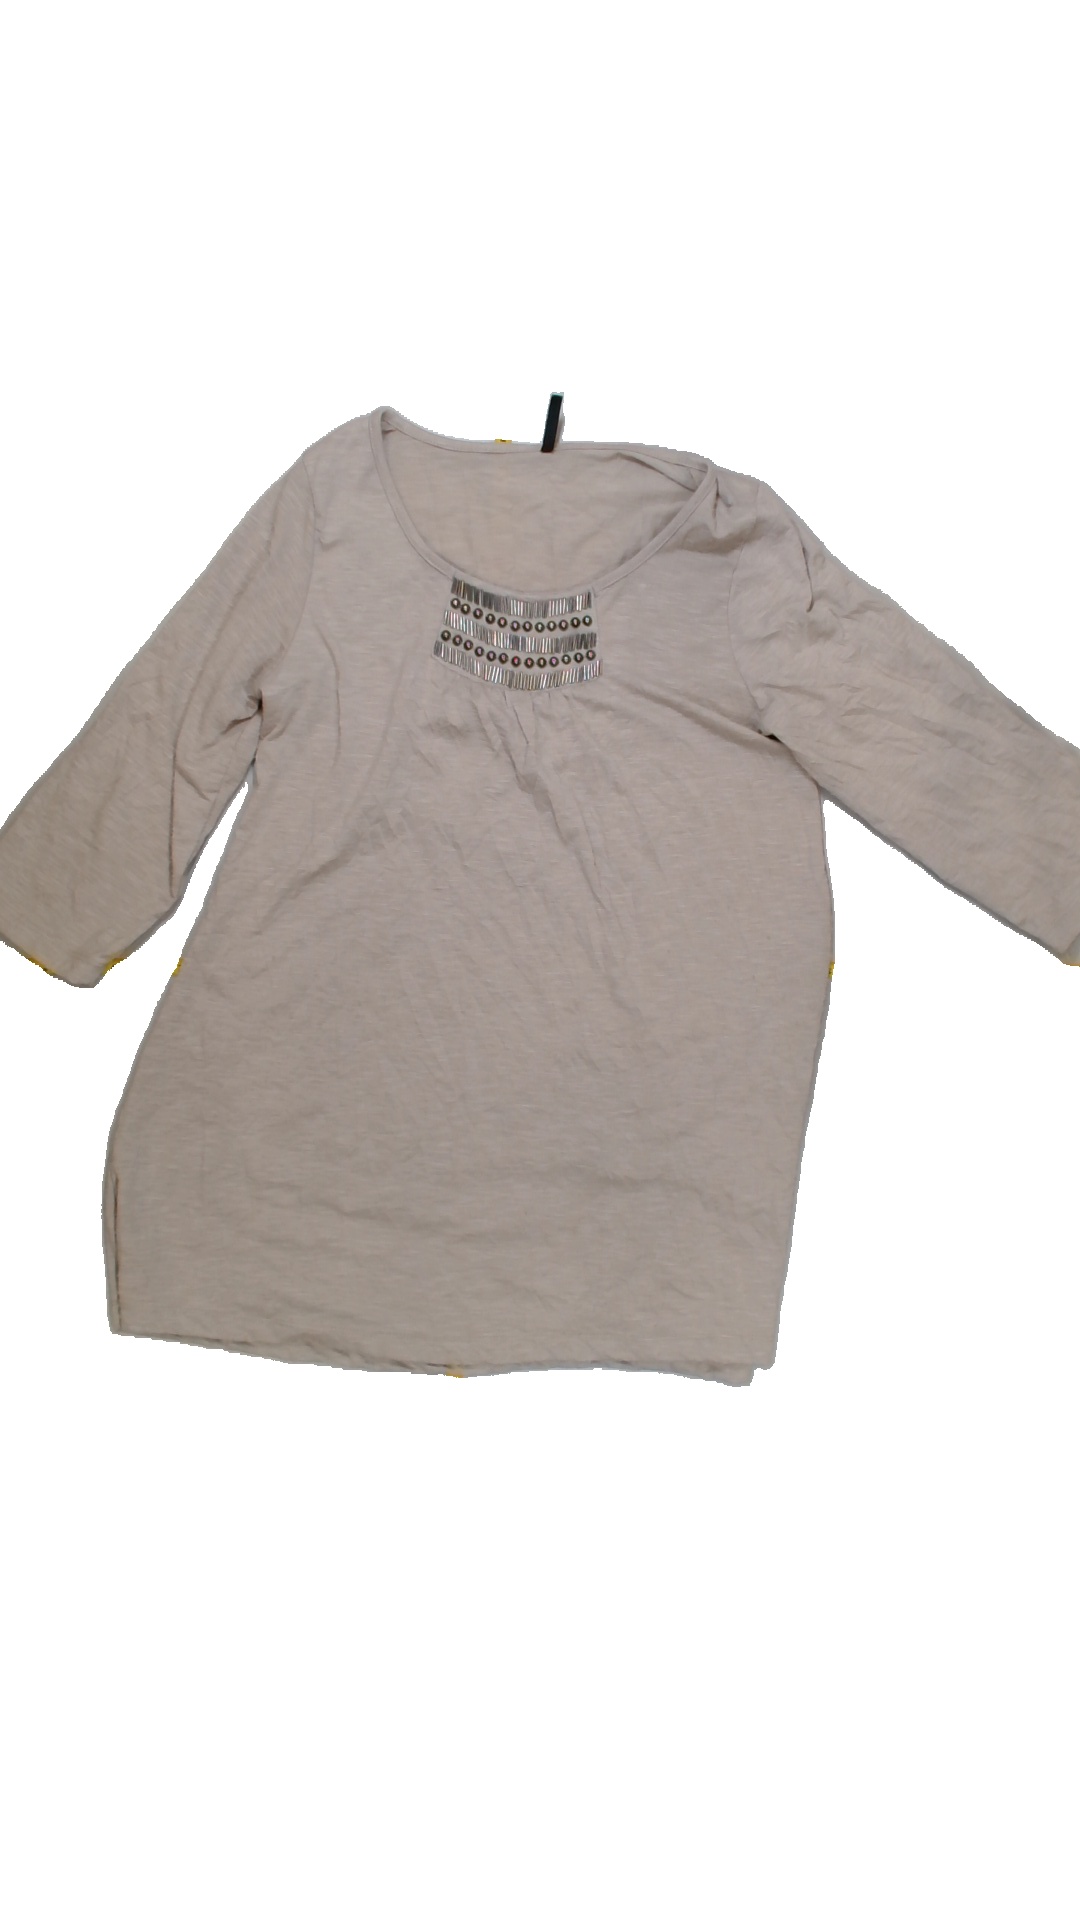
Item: Top (Ladies)
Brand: Free Quent
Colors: Beige
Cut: Regular
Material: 100% Poly
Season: All
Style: No trend
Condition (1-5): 1
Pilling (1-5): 1
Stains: No
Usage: Export
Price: <50